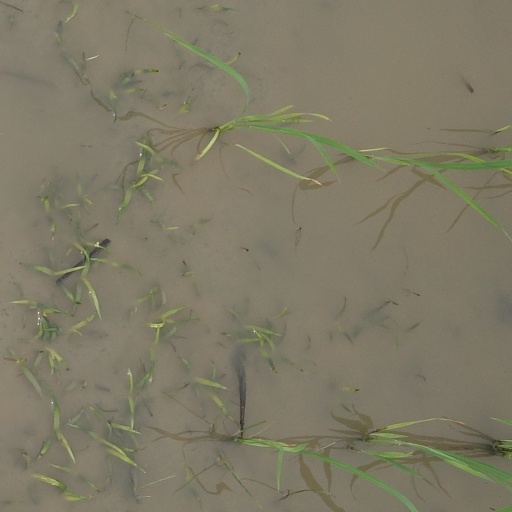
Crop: rice